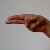
The image shows a hand gesture representing the letter 'H' in Indian Sign Language.